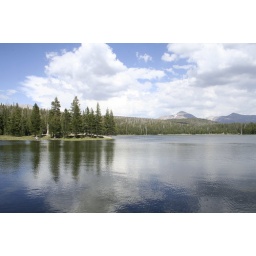
dog lake in yosemite